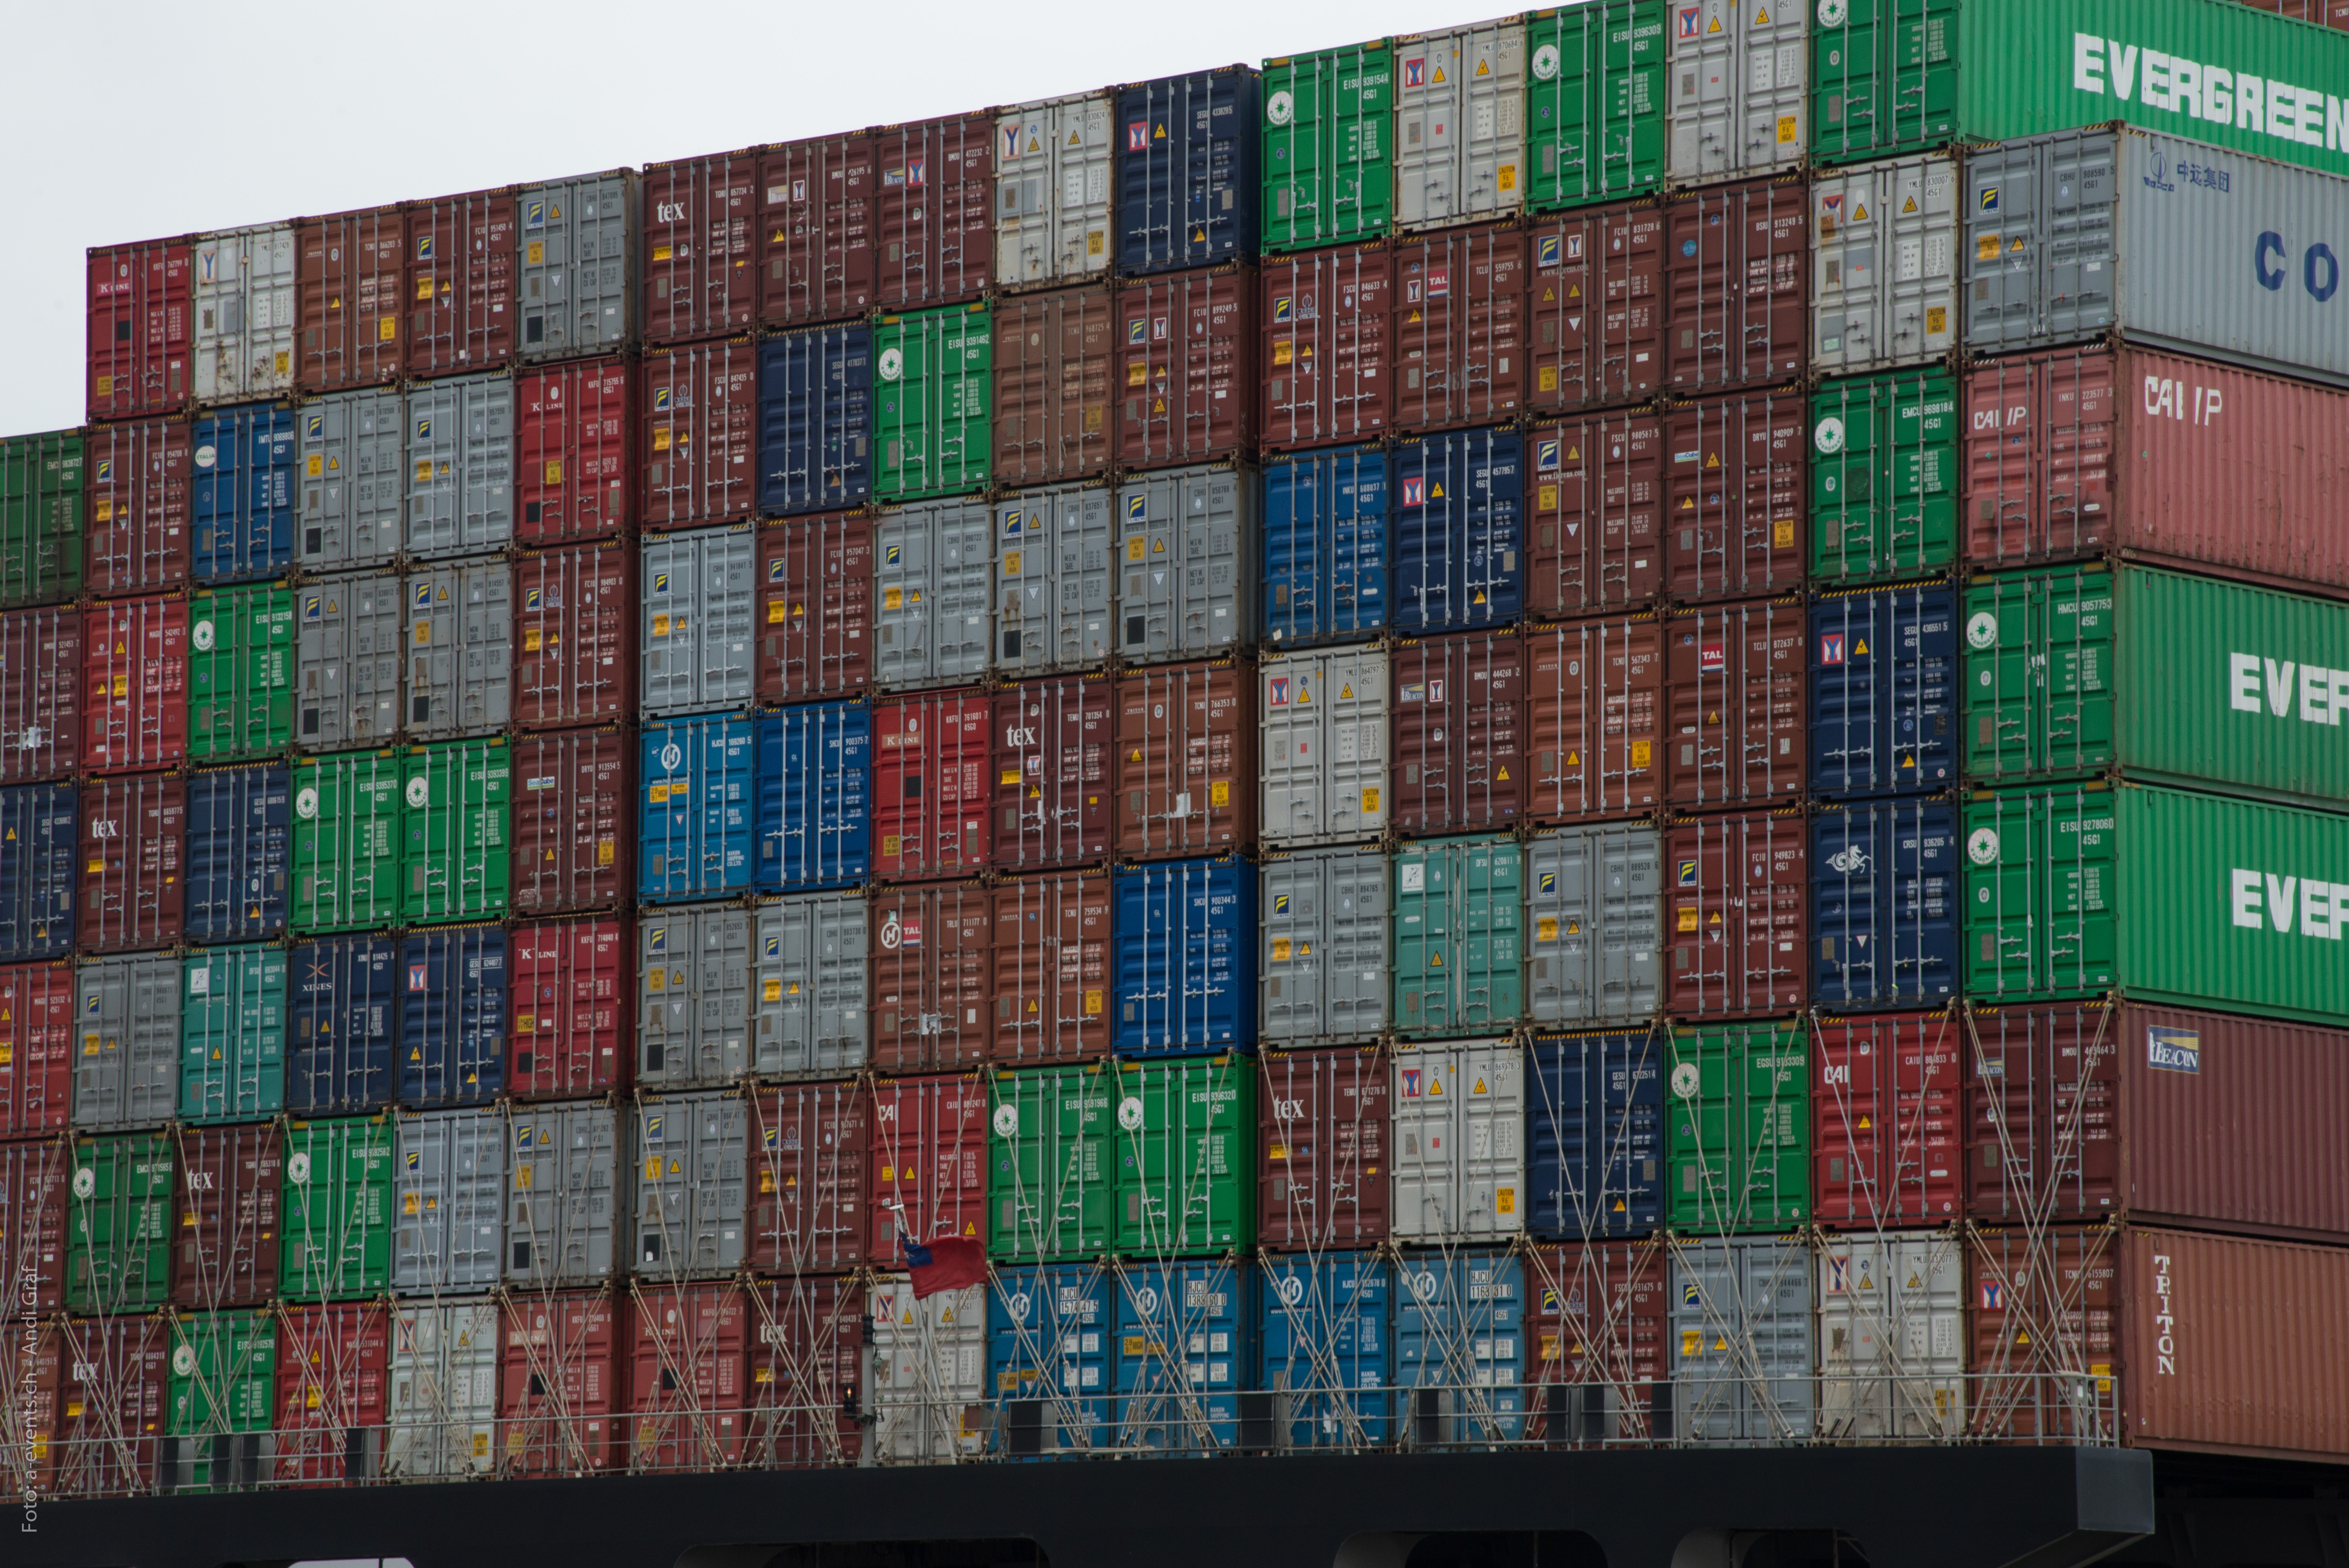
glass, wall, color, facade, port, art, design, container, cargo, freighter, shipping, shape, most, hamburg, screenshot, container ship, modern art, container terminal, trade in goods, urban area, personal computer hardware, display device